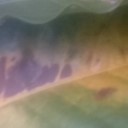
Label: Leaf_rust